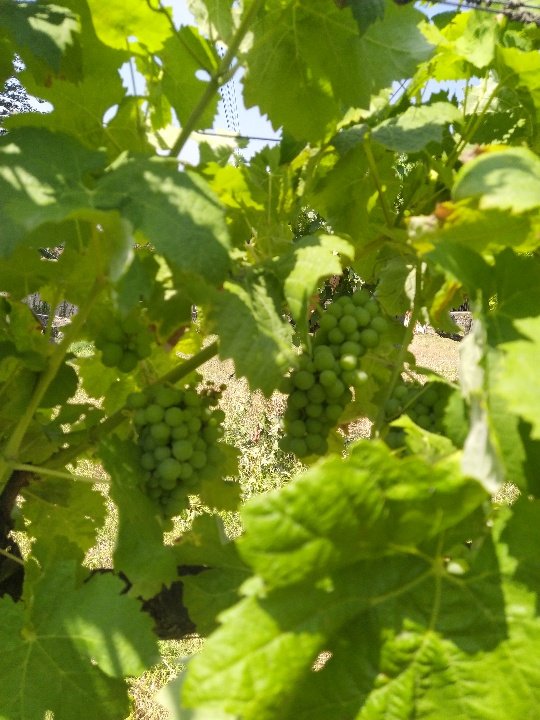
Berries visible: 68
Grape clusters: 2